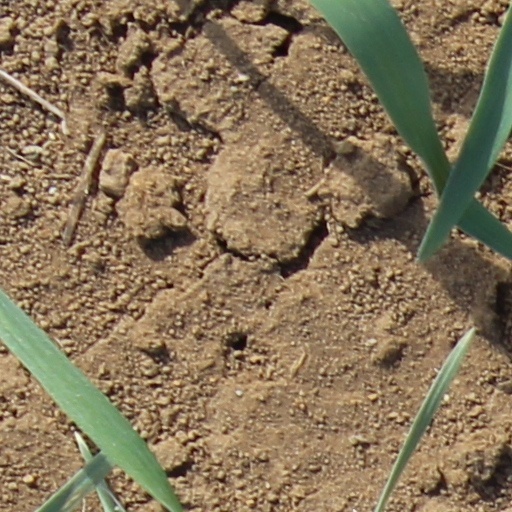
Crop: wheat